Edoardo Porro

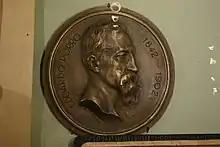
Porro’s Bronze medal, in the University History Museum in Pavia

In 1901 he was awarded a bronze medal by the Italian government to commemorate the 25th anniversary of his first successful operation.